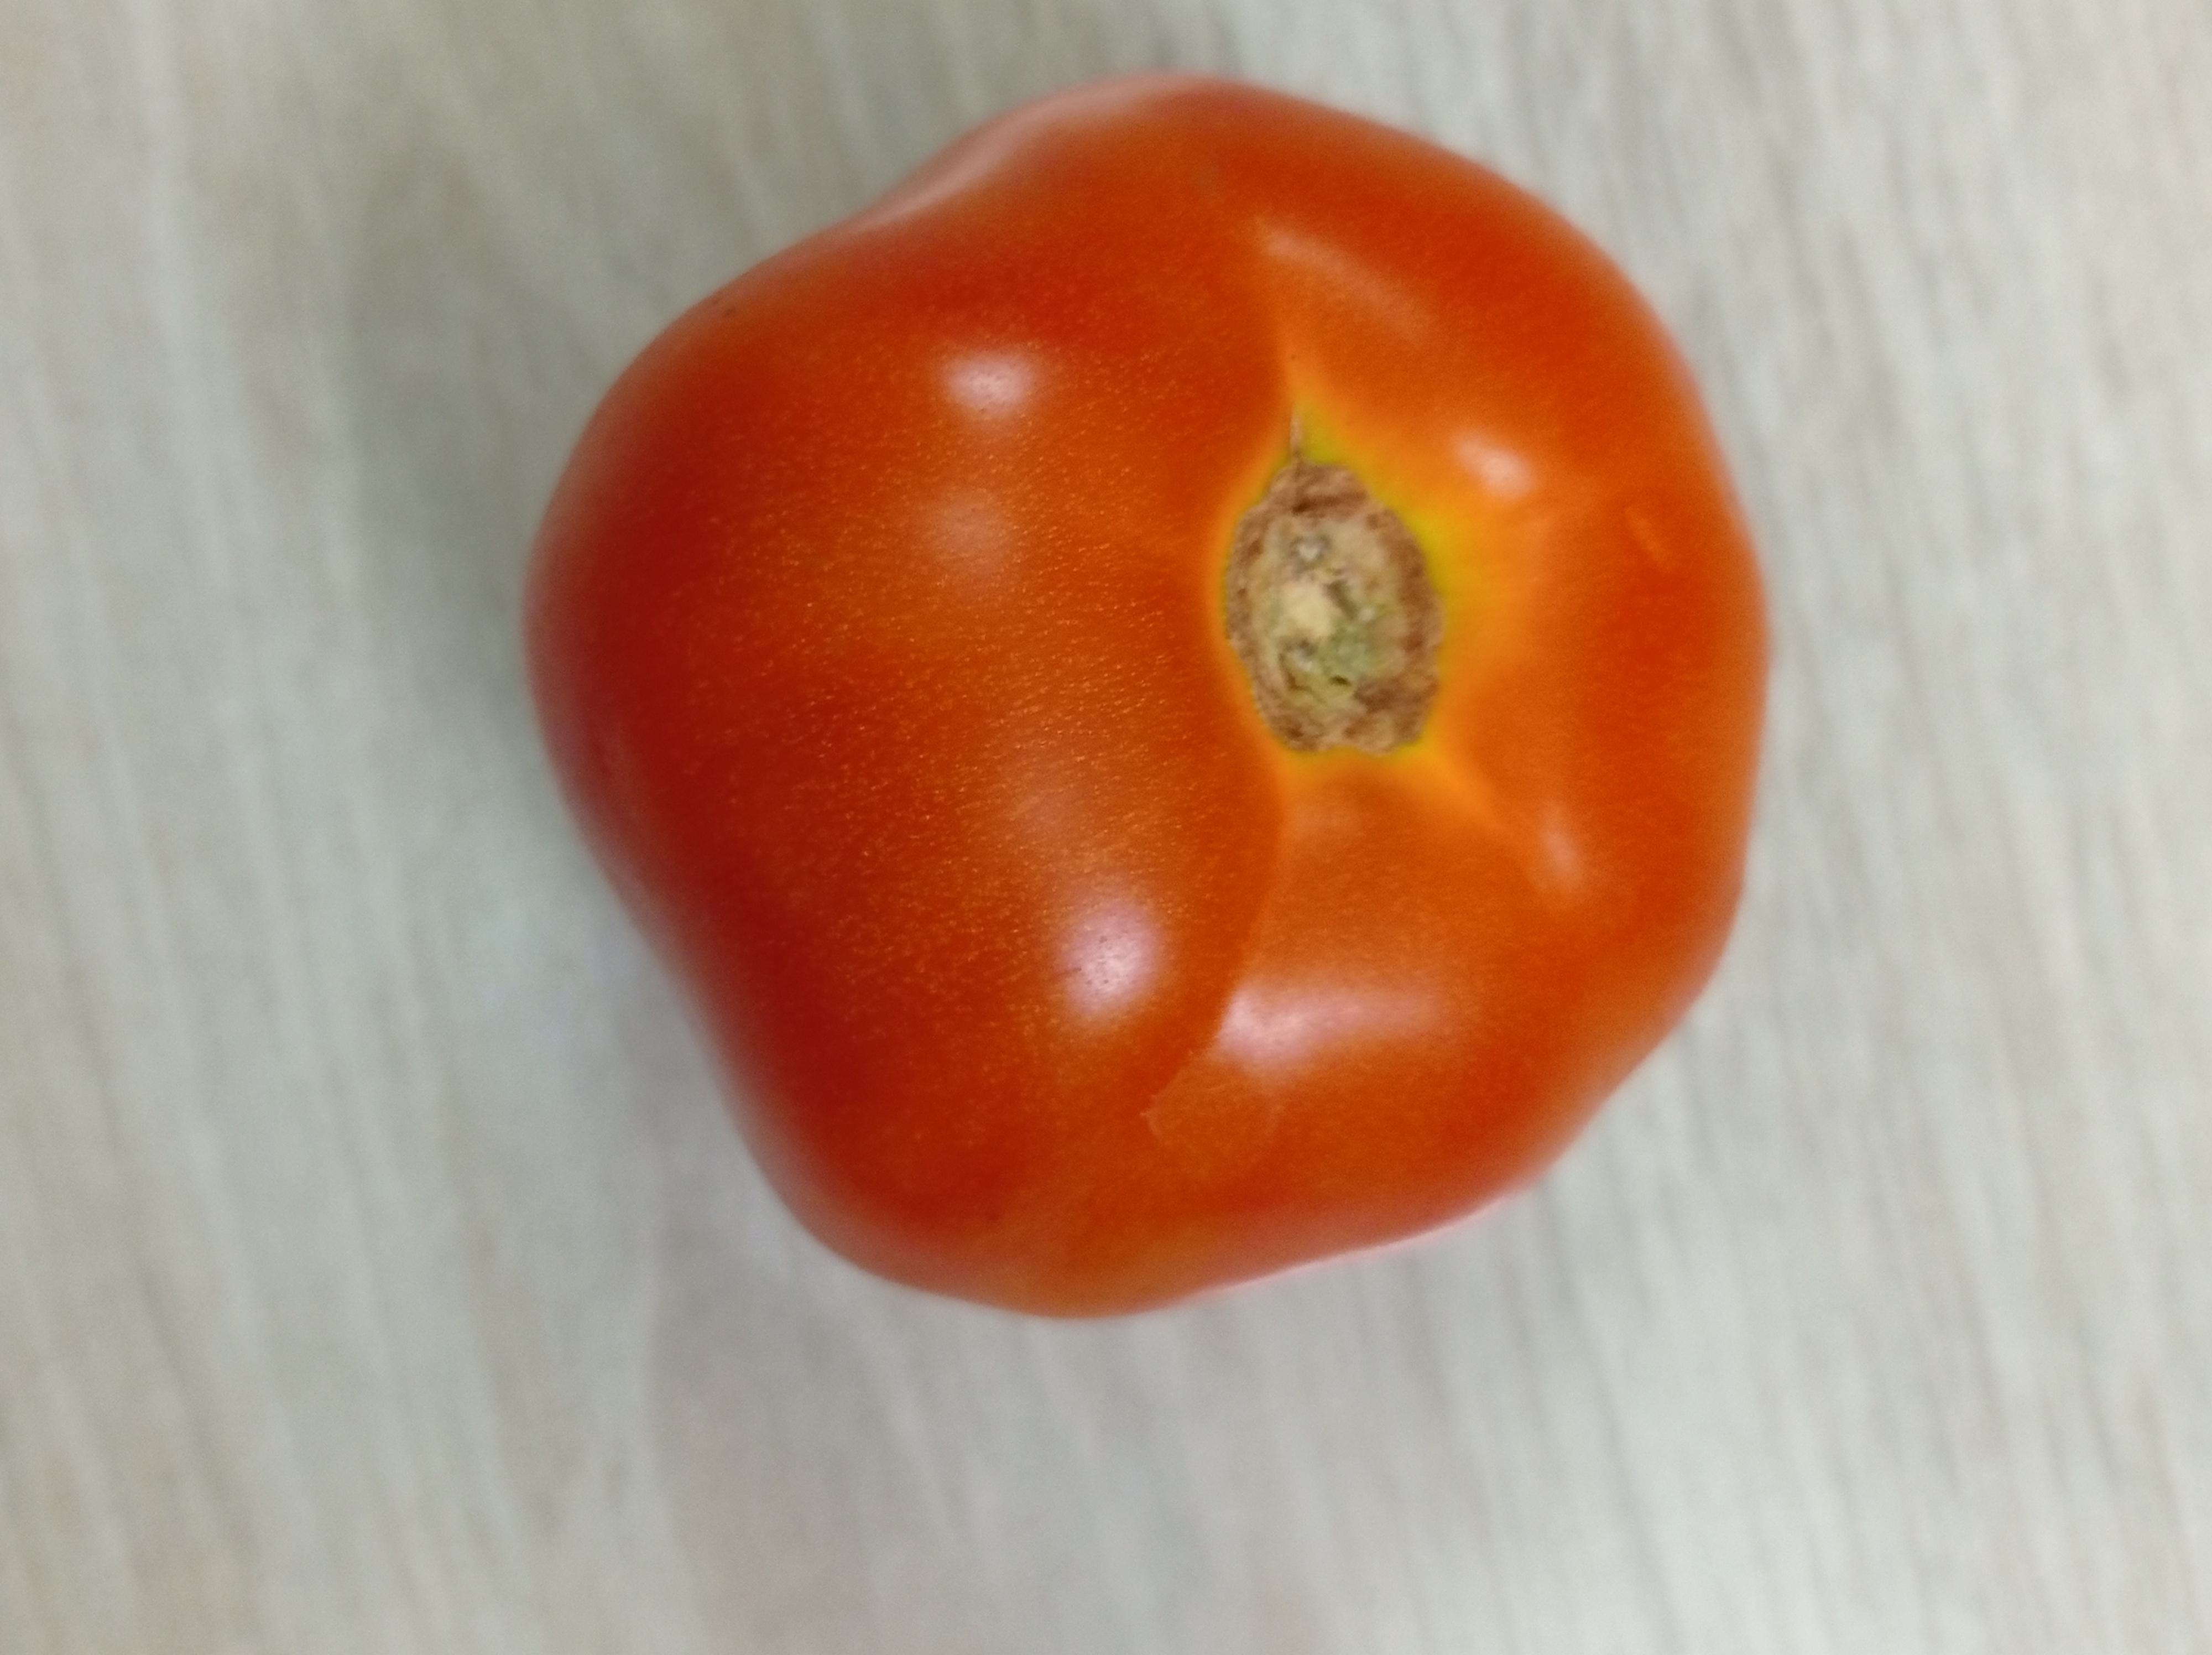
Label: Fresh